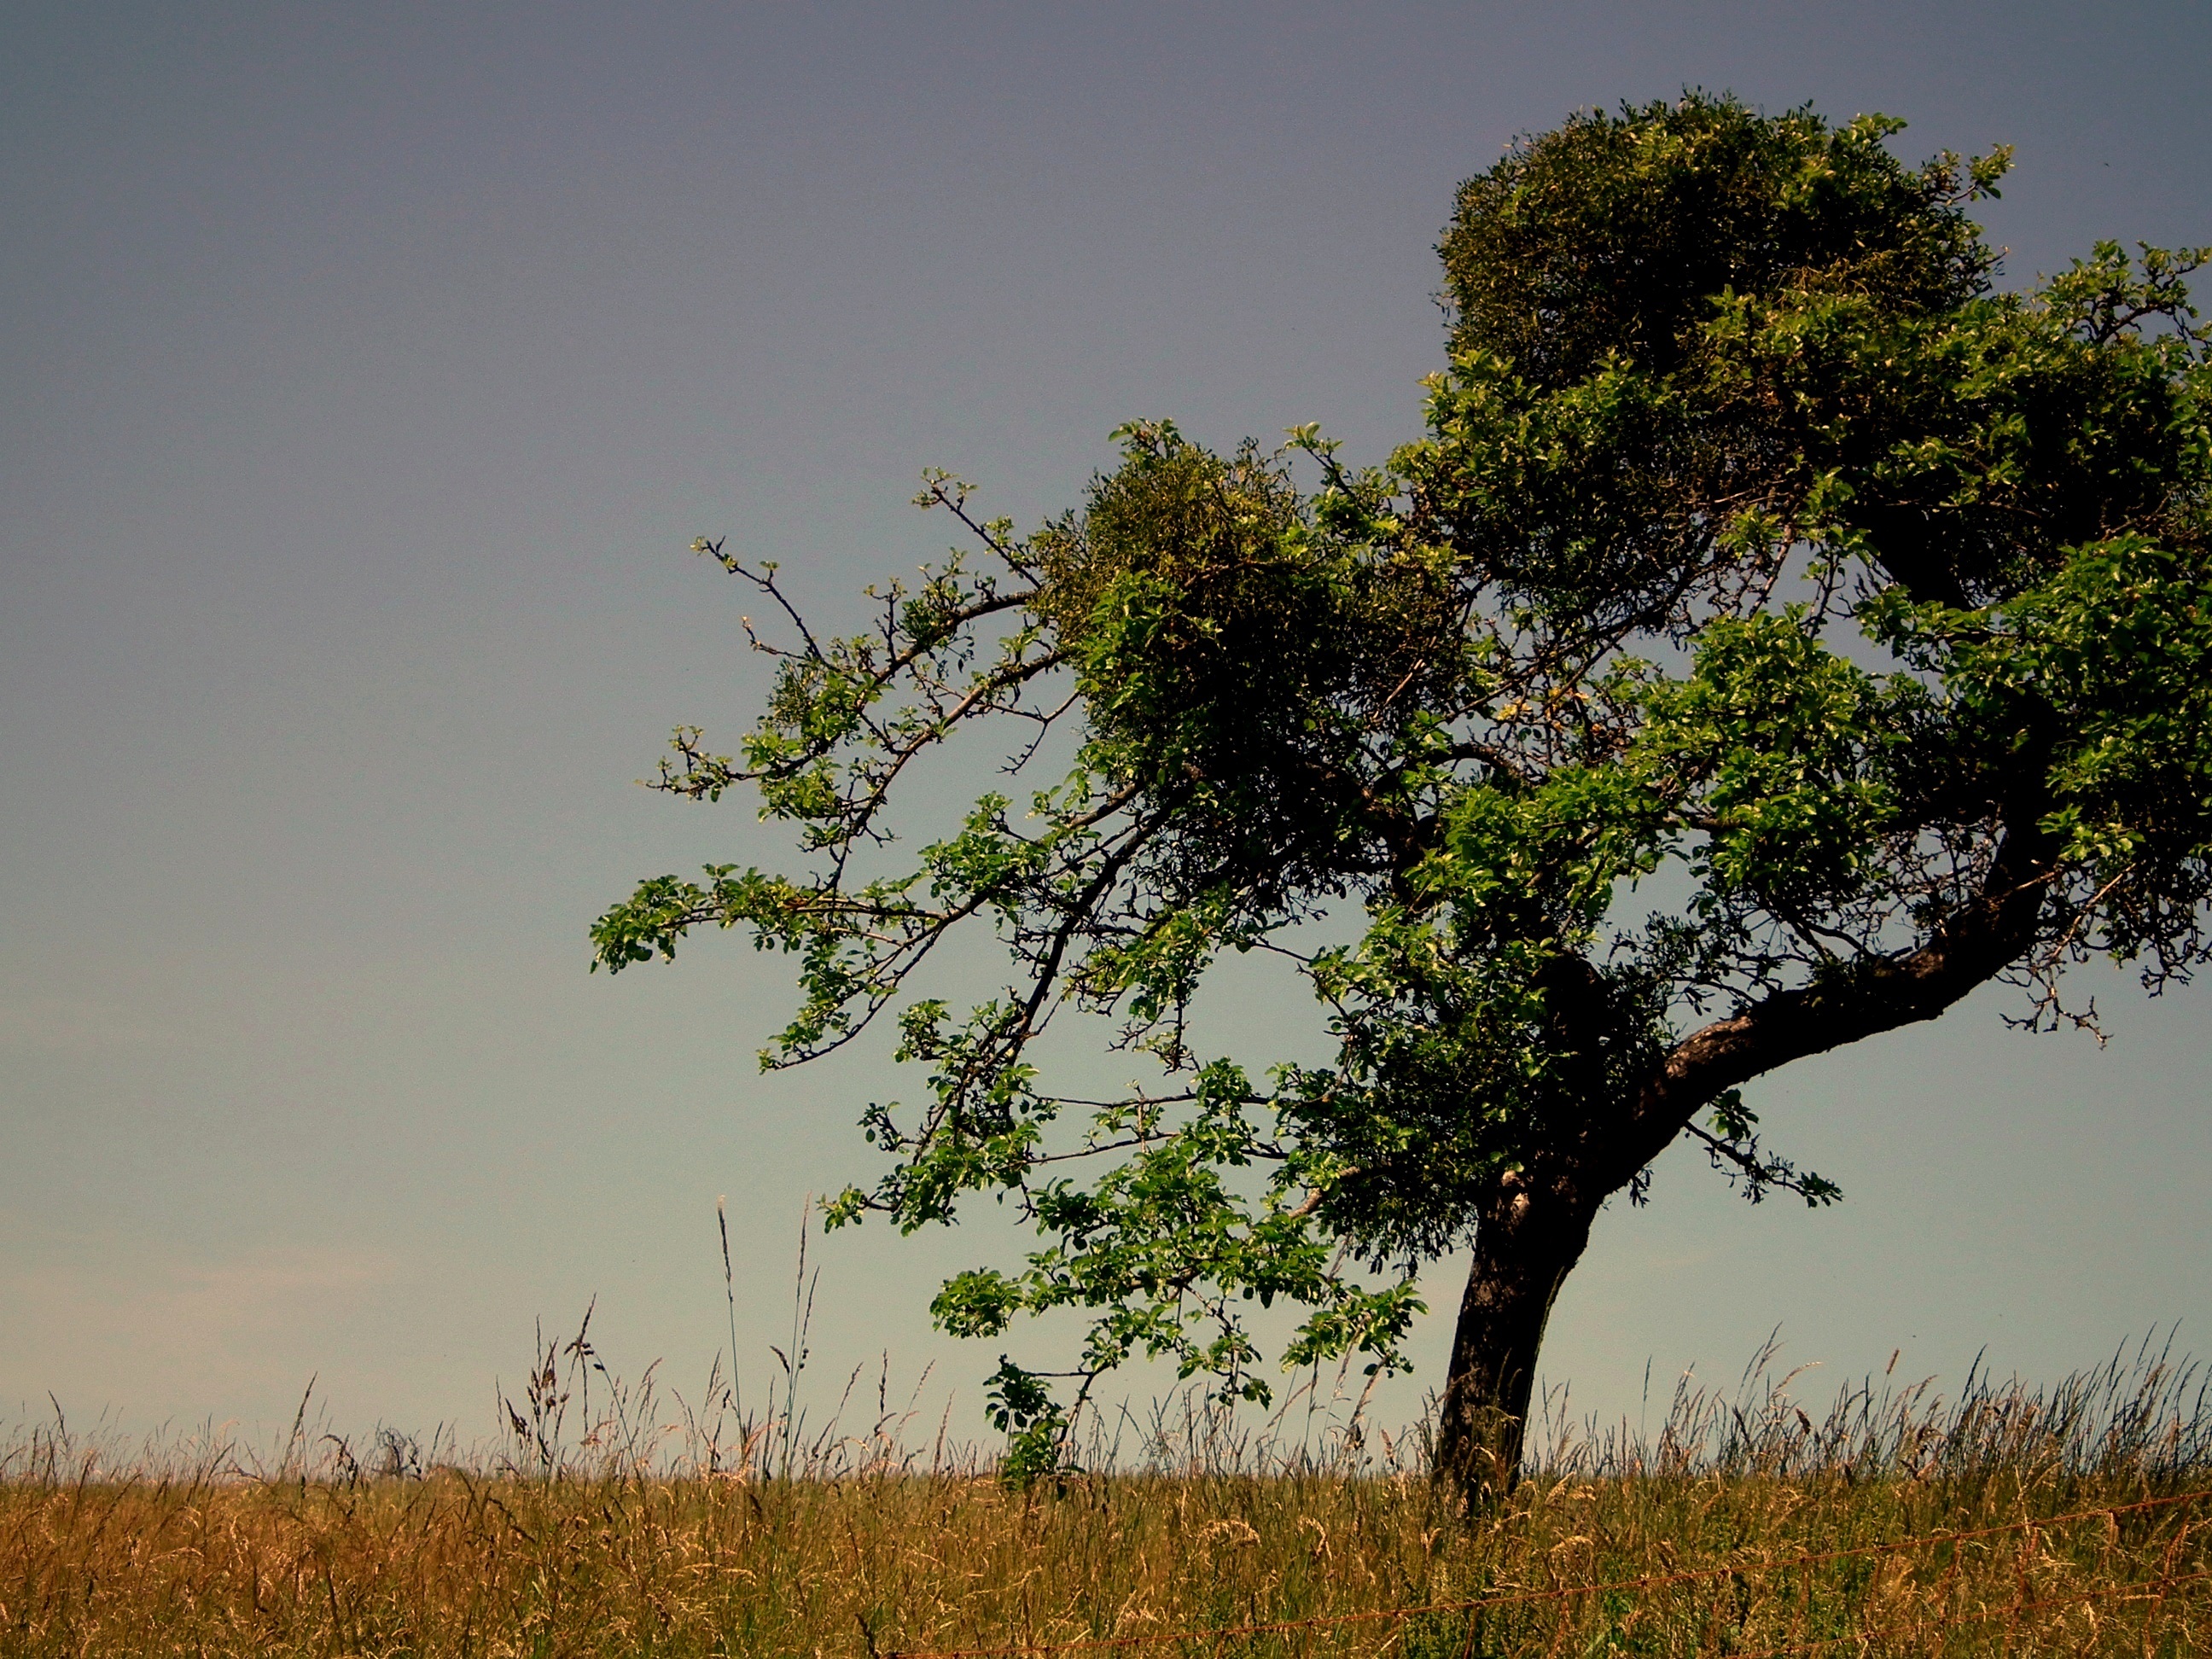
landscape, tree, nature, grass, branch, plant, sky, meadow, leaf, flower, wildlife, pasture, flora, savanna, aesthetic, vegetation, habitat, ecosystem, rural area, blades of grass, natural environment, atmospheric phenomenon, woody plant